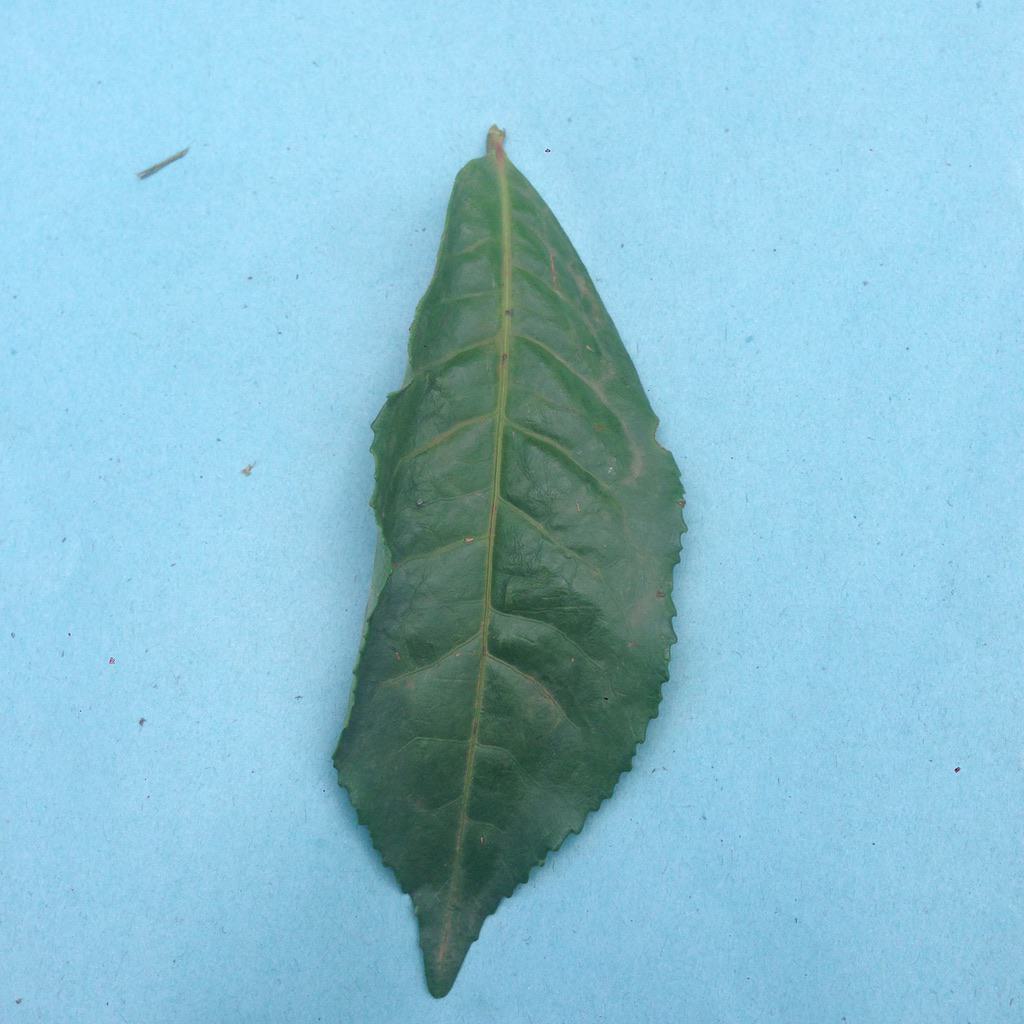
Label: Healthy